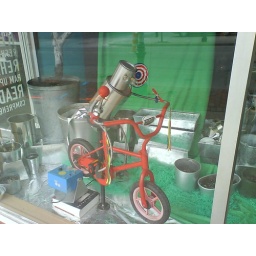
New bike riding robot in the window of Liberty Street Robot Supply and Repair. He really rides!